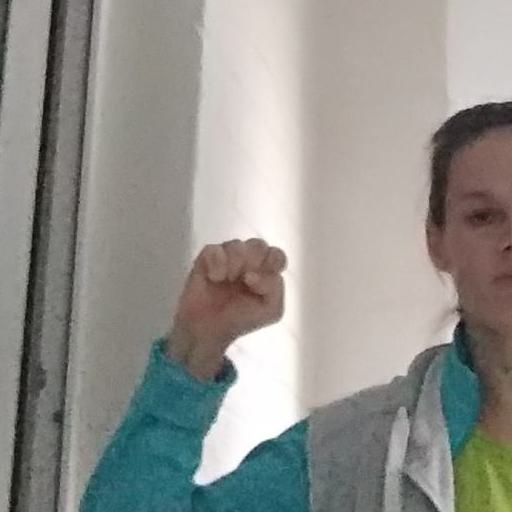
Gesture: fist